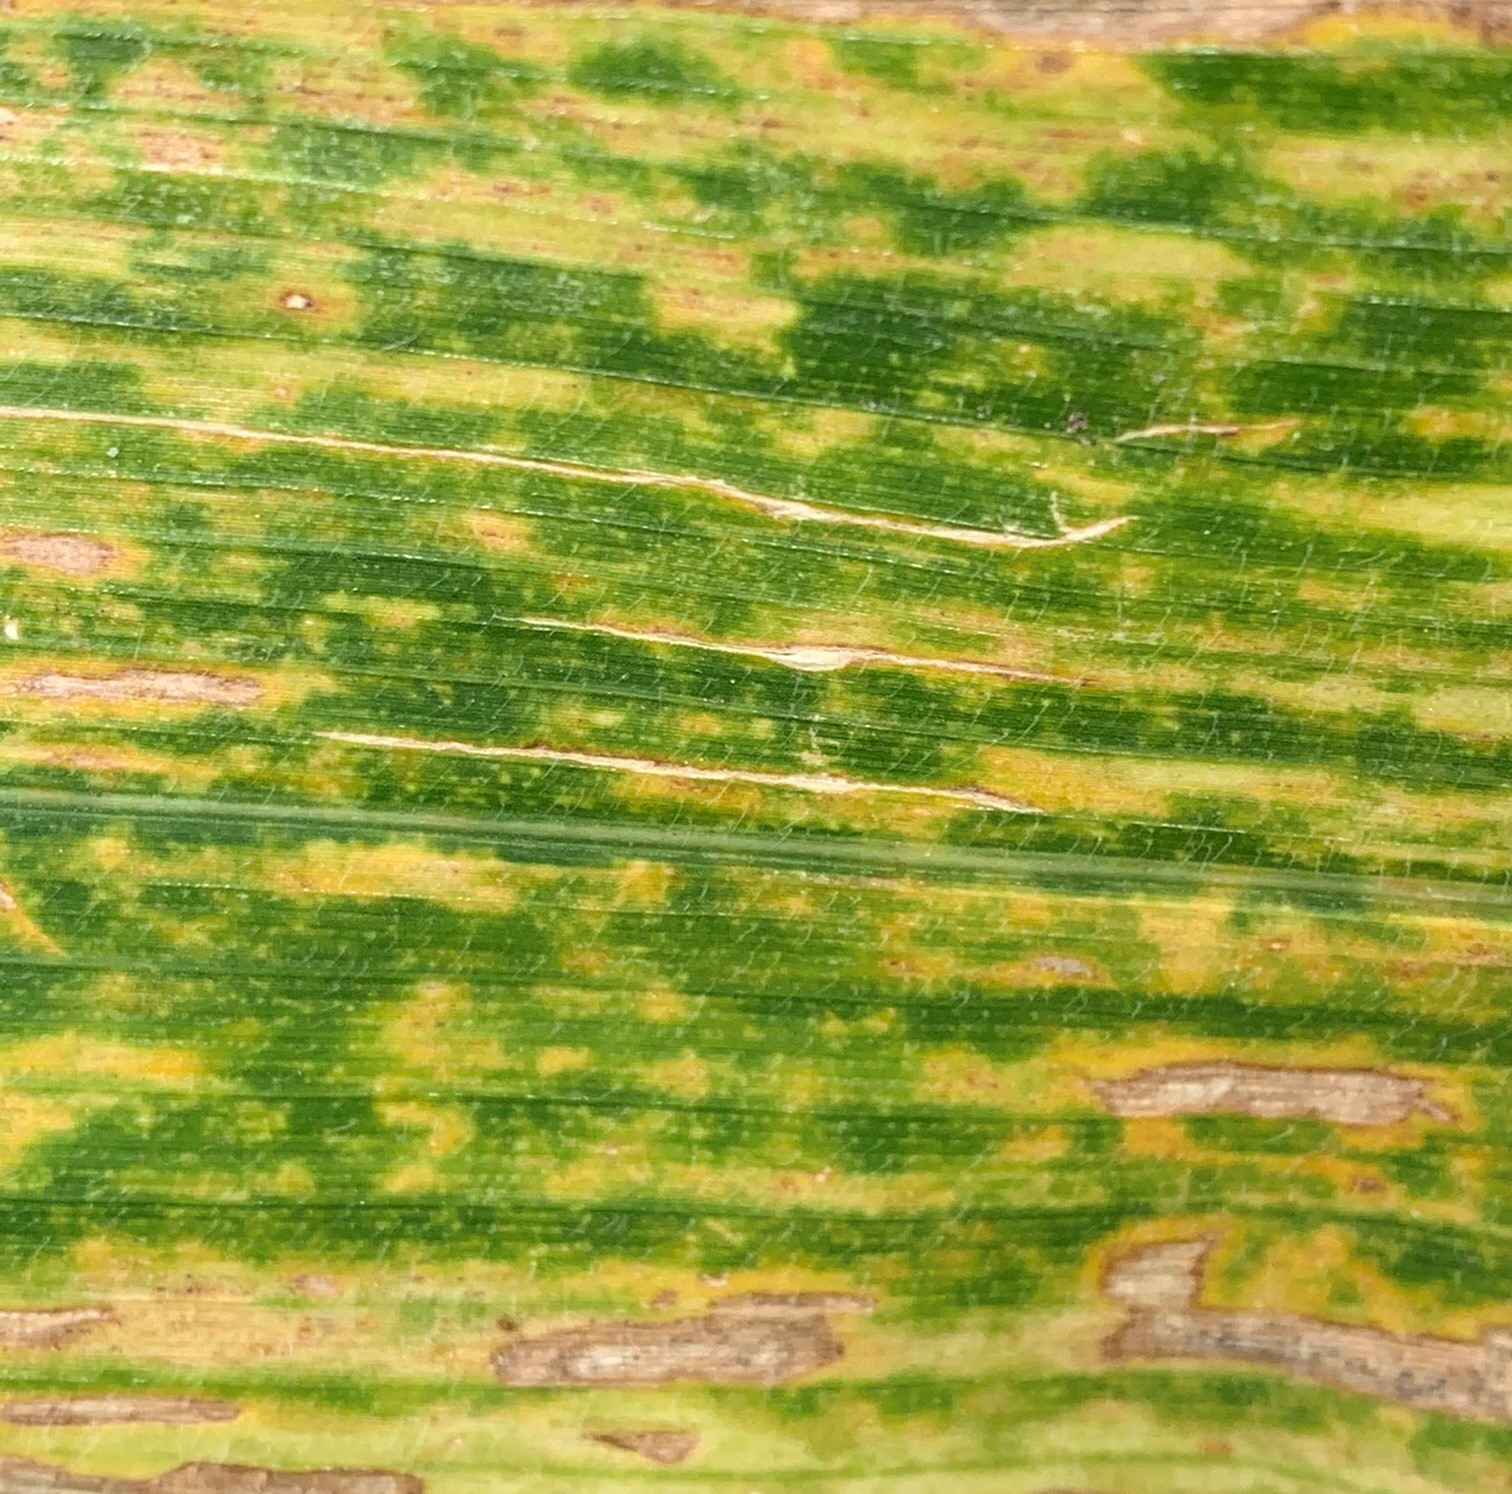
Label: MLN